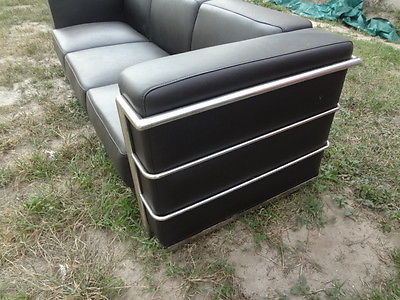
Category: sofa